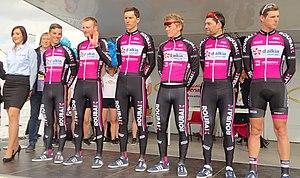
Reportage réalisé le jeudi 13 avril à l'occasion du départ et de l'arrivée du Grand Prix de Denain 2017 à Denain, Nord, Nord-Pas-de-Calais-Picardie, France.
La saison 2017 de l'équipe cycliste Roubaix Lille Métropole est la onzième de cette équipe.